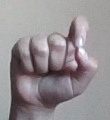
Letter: fa